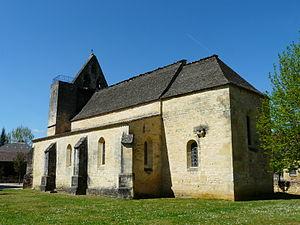
L'église Sainte-Nathalène vue du sud, Sainte-Nathalène, Dordogne, France.